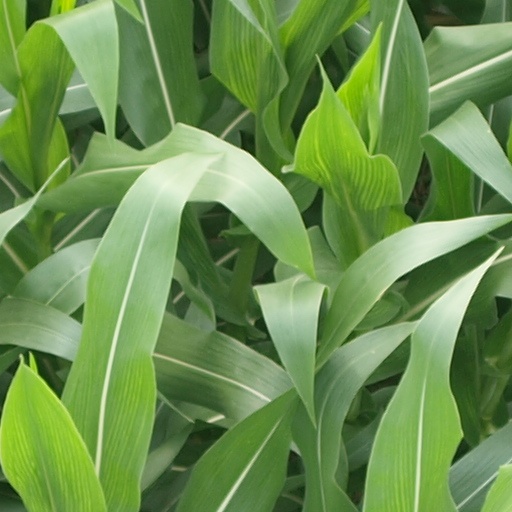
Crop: maize; corn